Little Gerhard

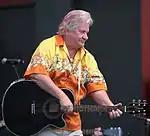
Little Gerhard in Kungsträdgården 2009

Karl-Gerhard Lundkvist (born 17 May 1934), known under his stage name Little Gerhard, is a Swedish singer and rock musician. He had big music hits between 1958 and the mid-60s, with songs like "Buona Sera", "What You've Done to Me" and "Den siste mohikanen".